Montceaux-lès-Provins

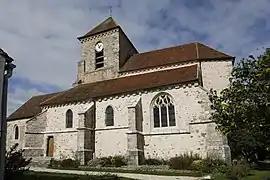
The church in Montceaux-lès-Provins

Montceaux-lès-Provins (literally "Montceaux near Provins") is a commune in the Seine-et-Marne department in the Île-de-France region in north-central France.